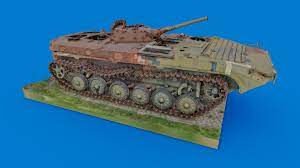
Label: BMP